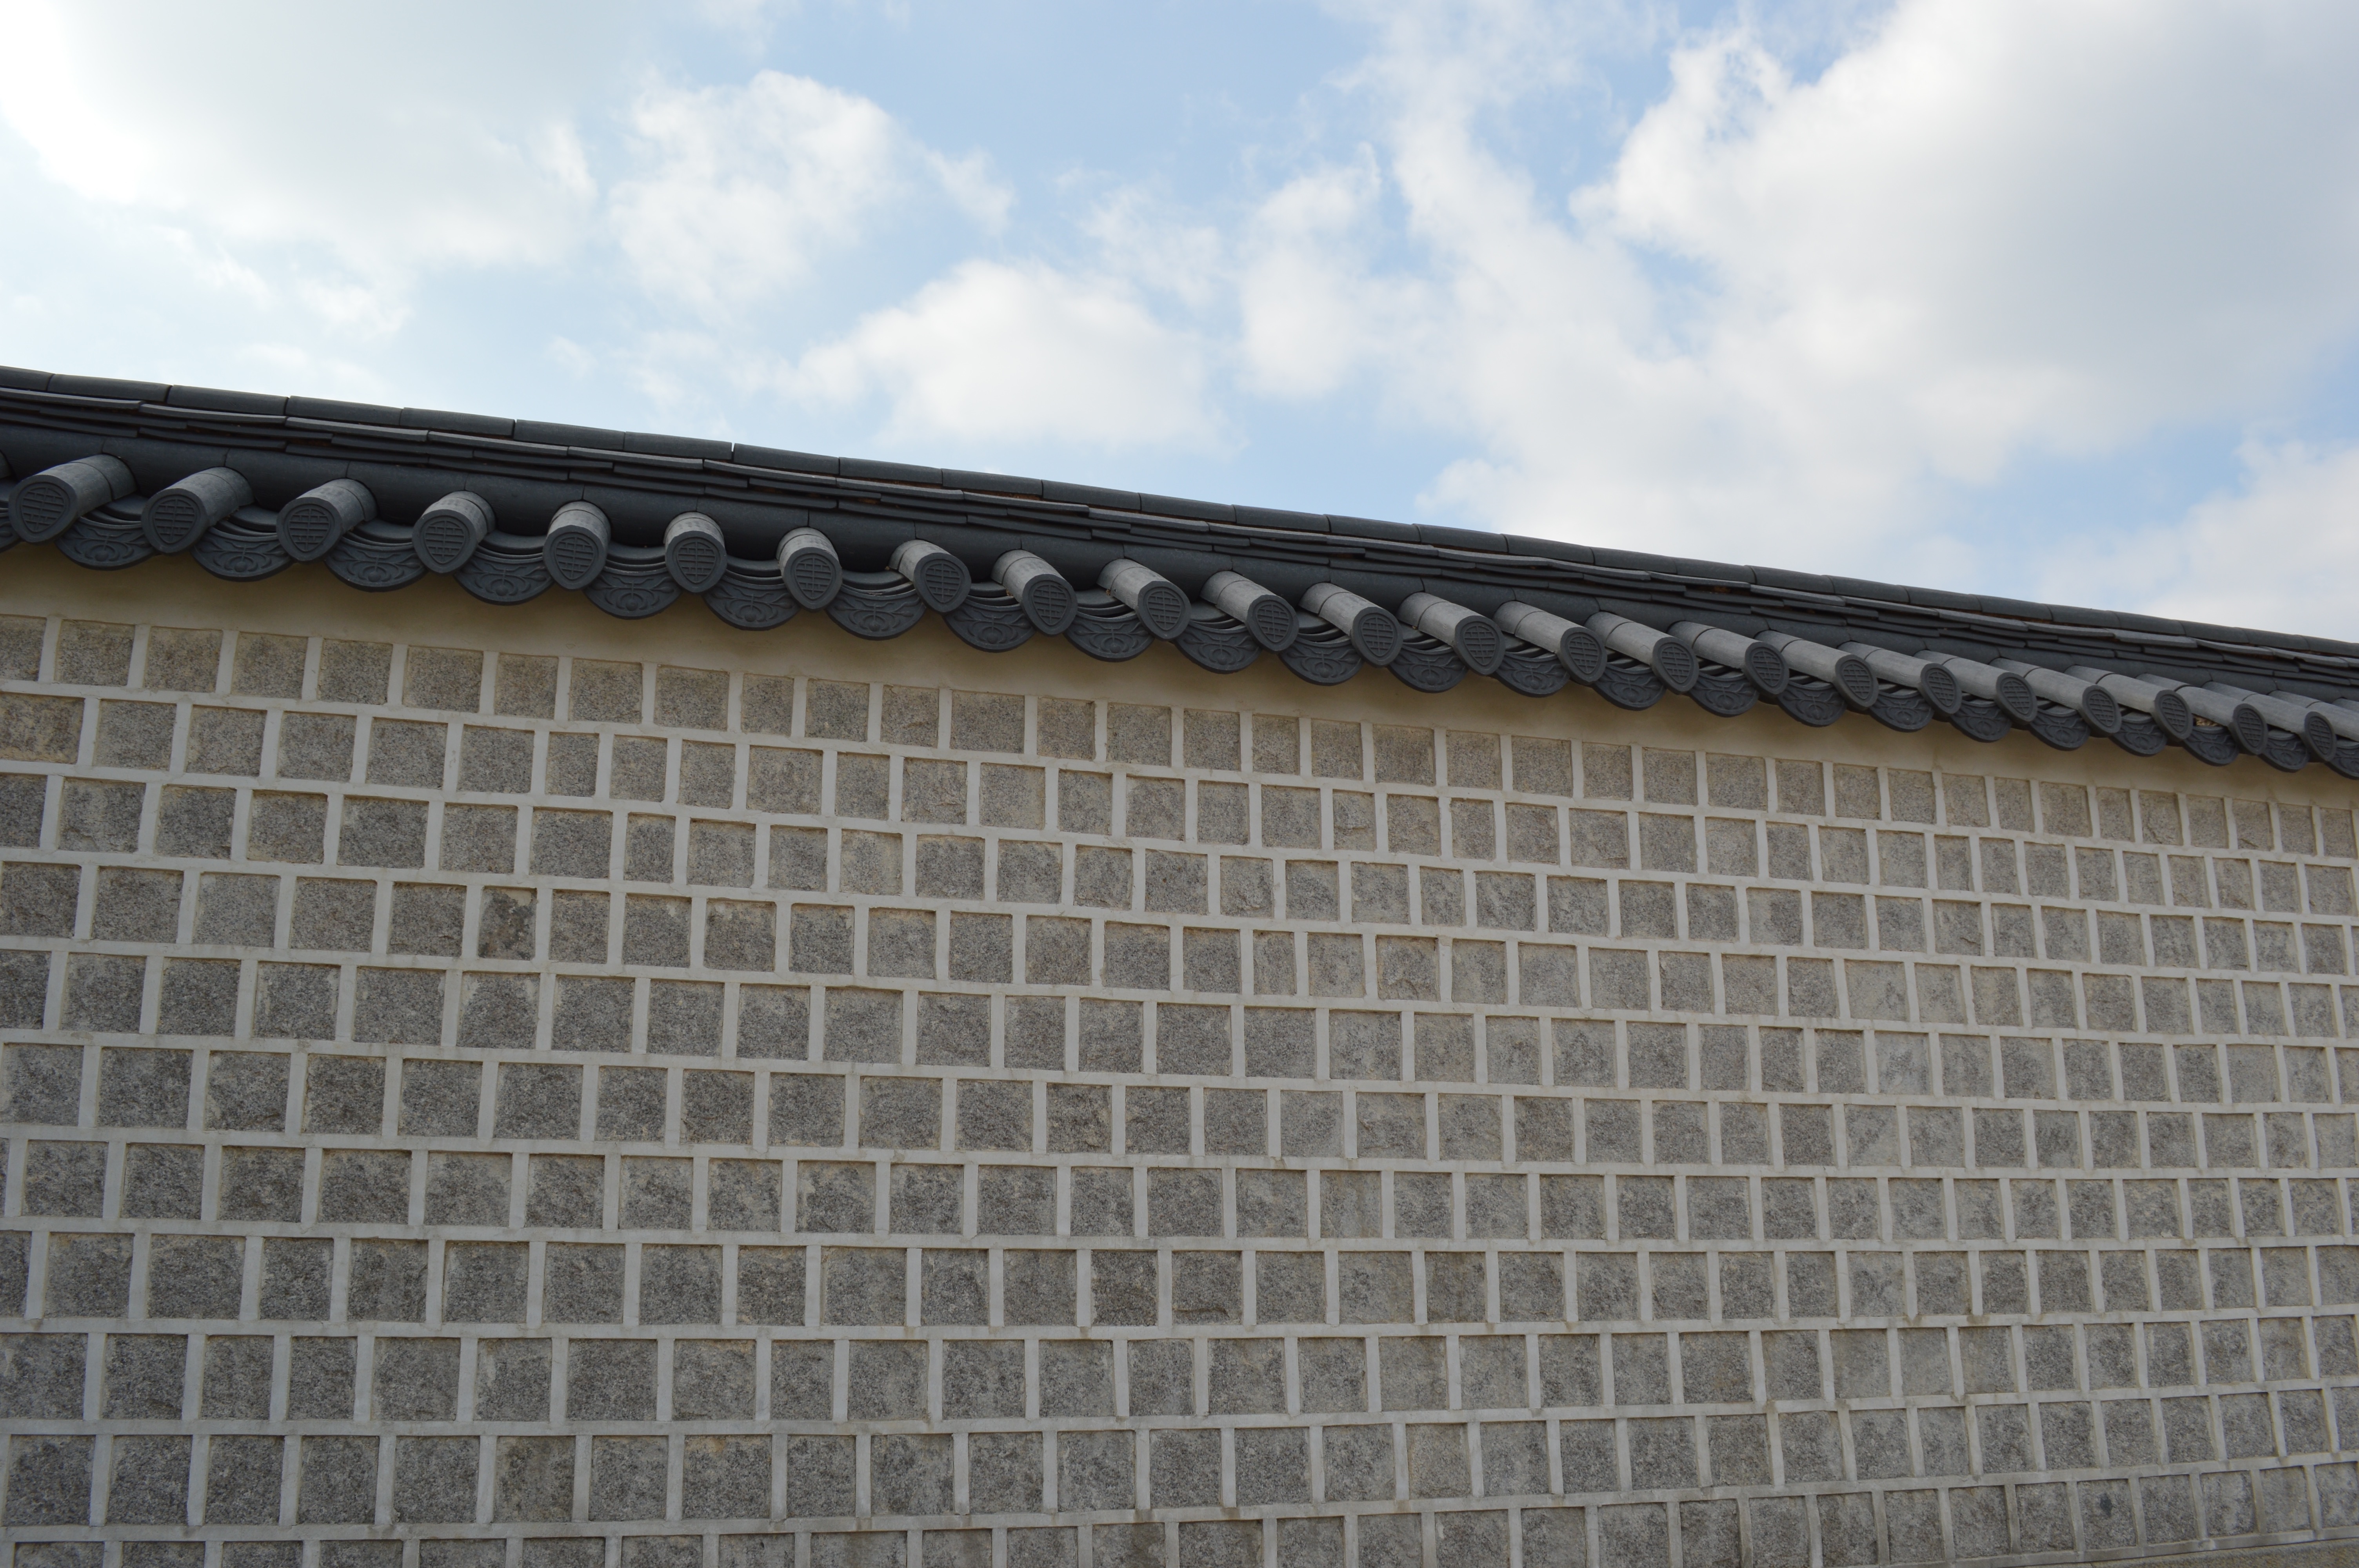
fence, structure, roof, wall, line, facade, material, outdoor structure, chain link fencing